Oldsmobile Achieva

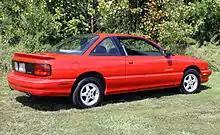
1992 Oldsmobile Achieva SCX coupe

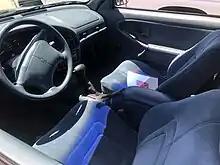
1996-1997 Achieva SC coupe interior

Performance modifications primarily differentiated the SCX from the SC models and were designed to make the SCX competitive for use in showroom stock racing series such as the IMSA Firehawk and SCCA GRAND-AM World Challenge. This included the move to smaller diameter yet wider V-rated P215/60VR14 BF Goodrich Comp T/A tires on 14x6.5 inch cast aluminum wheels (compared to the SC's 205/55R16 on 16x6 inch wheels) and different suspension components on the SCX-specific FX3 RPO coded suspension. The suspension changes included larger diameter direct-acting front sway bar over the base Achieva, a wider rear axle with dual rear sway bars, "Computer Command Ride" (CCR) electronically adjustable struts and shock absorbers, as well as higher spring rates and bushing changes. (A similar CCR electronic suspension was also offered as an option on the Achieva SC as well as the platform-mate Buick Skylark and works similar to the systems offered on Cadillac and Corvette models of the time.)